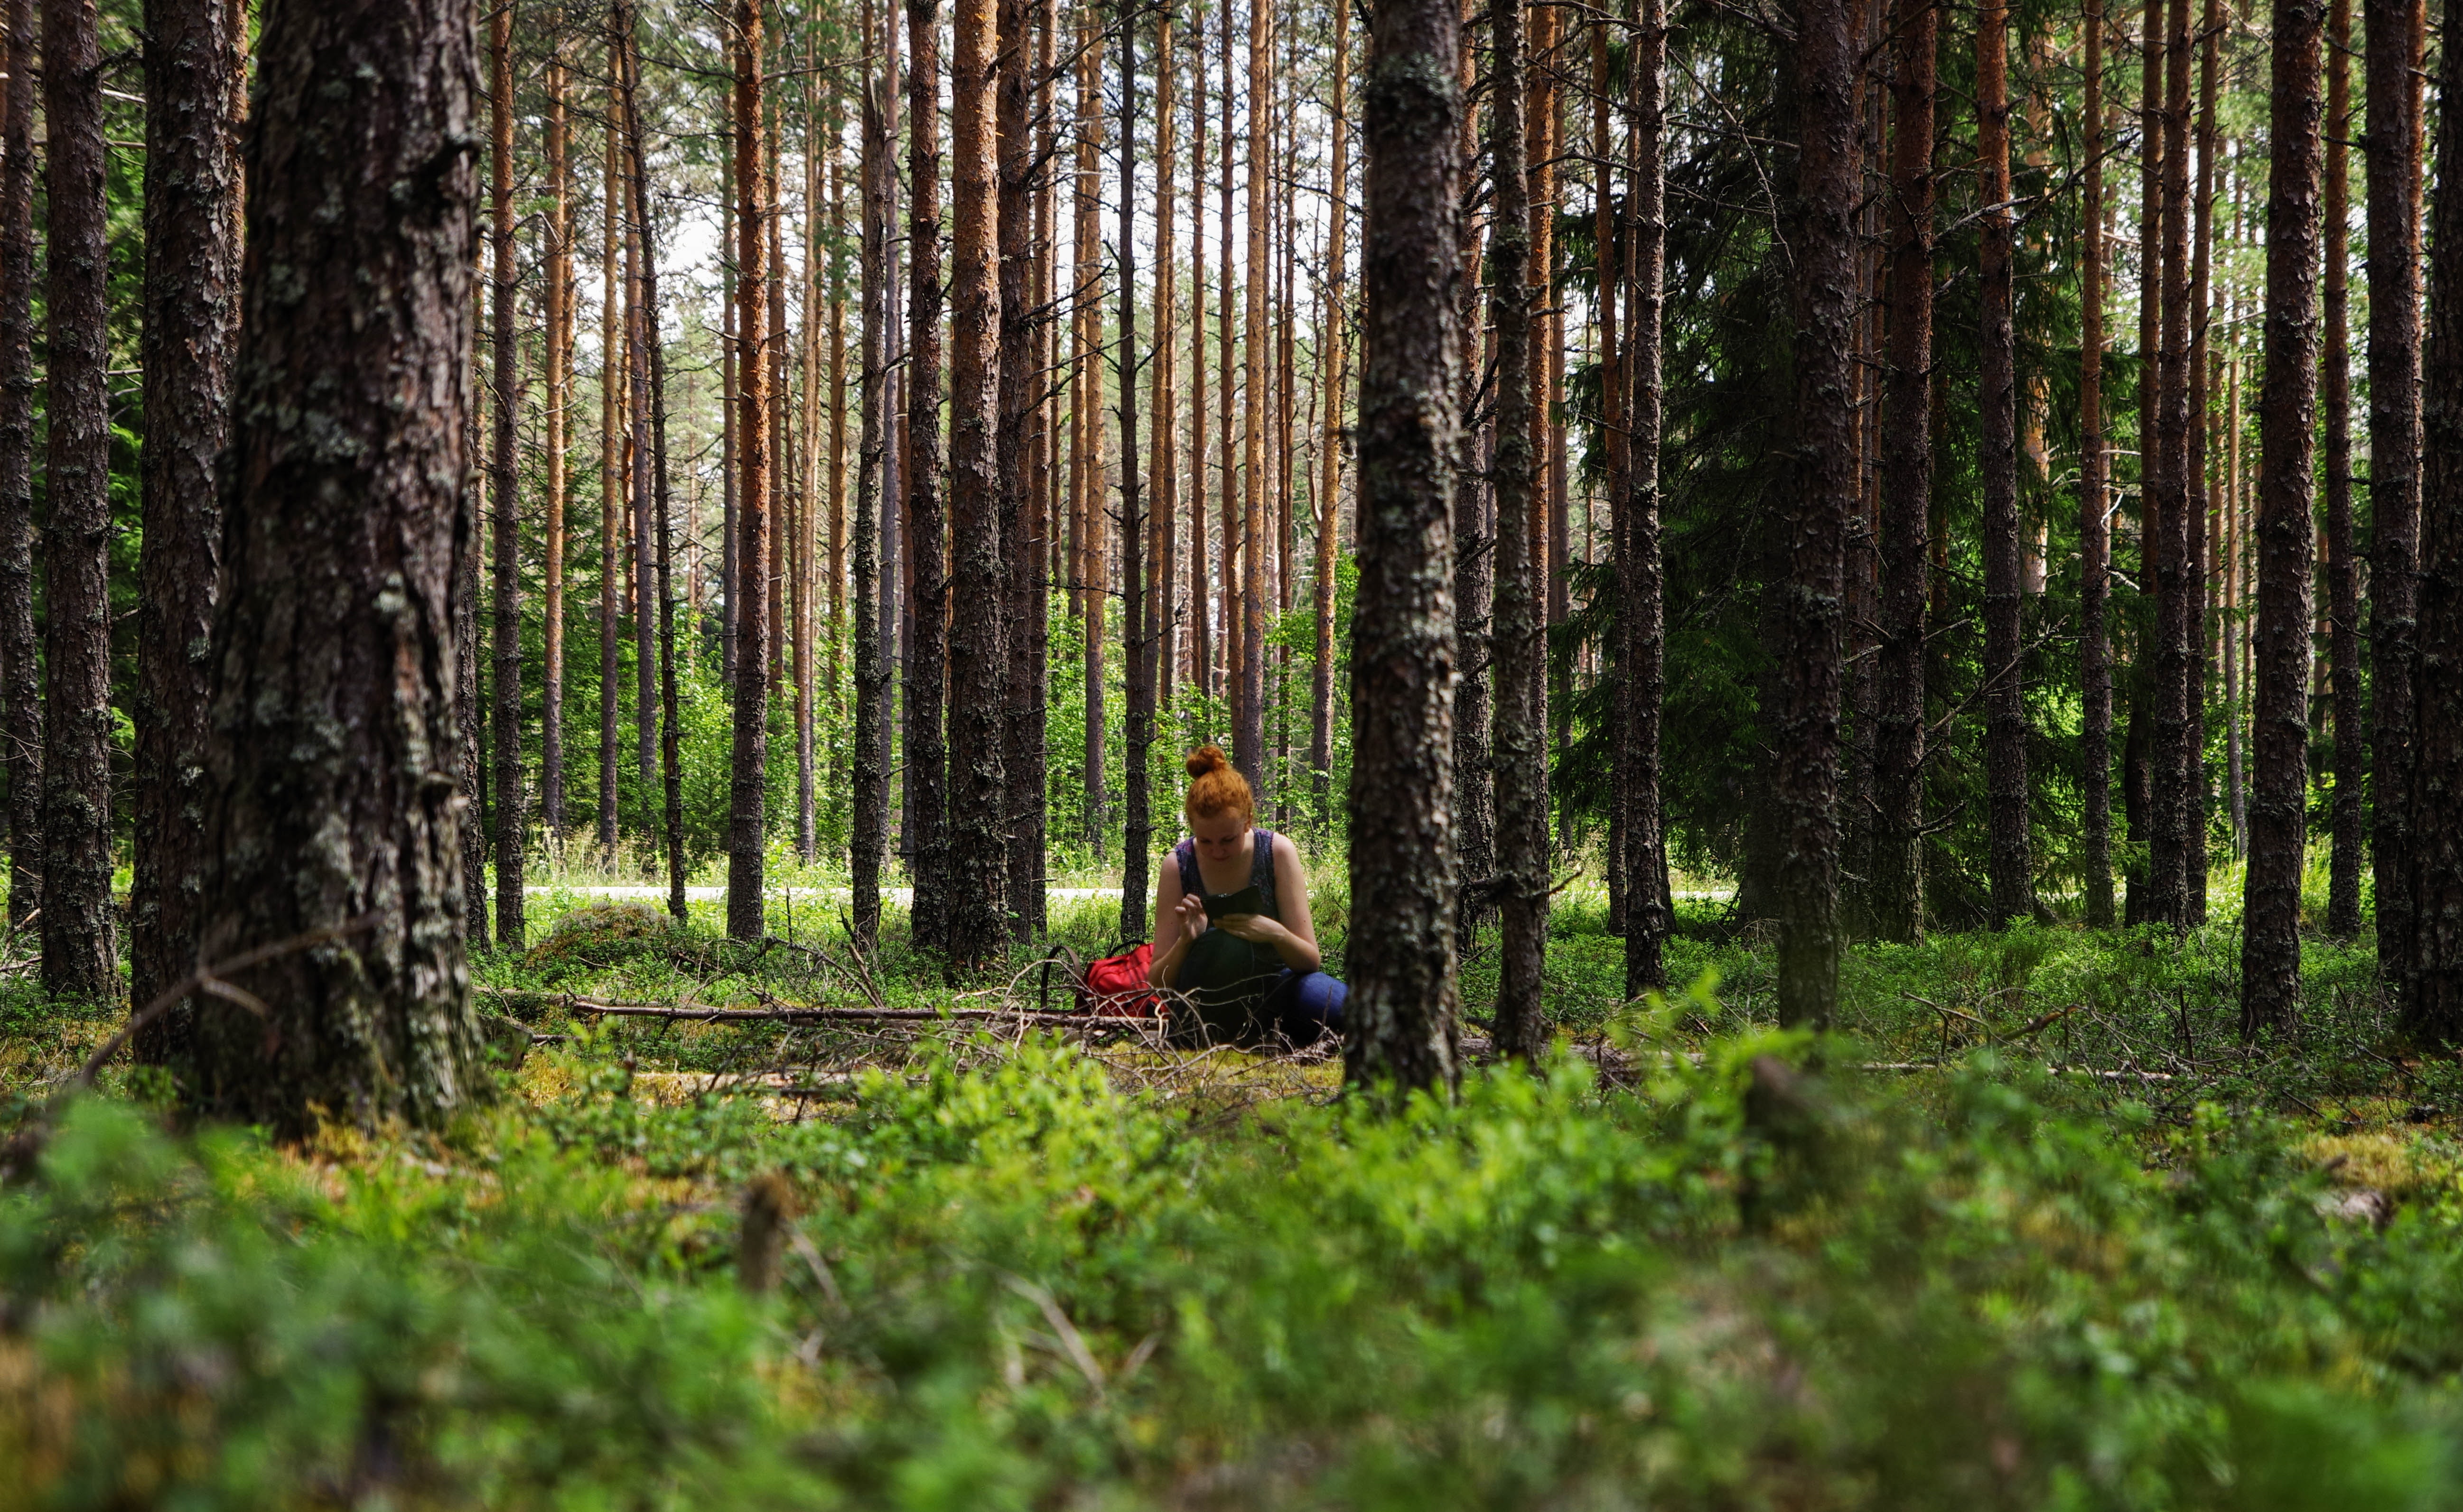
tree, People in nature, forest, natural environment, old growth forest, woodland, natural landscape, nature, spruce fir forest, Northern hardwood forest, nature reserve, grove, valdivian temperate rain forest, vegetation, biome, tropical and subtropical coniferous forests, temperate coniferous forest, wilderness, woody plant, temperate broadleaf and mixed forest, plant, jungle, trunk, grass, redwood, terrestrial plant, ecoregion, plant community, wood, sunlight, recreation, rainforest, national park